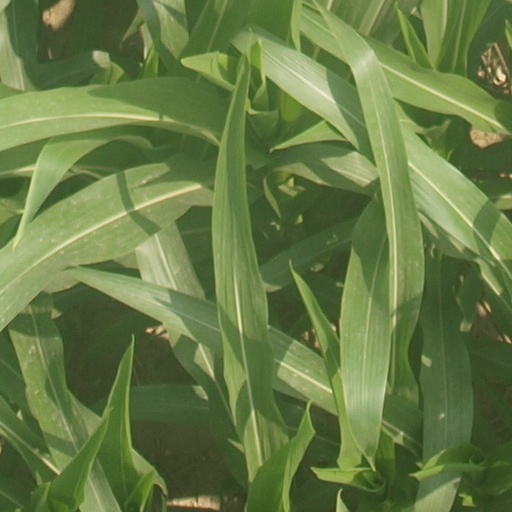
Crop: maize; corn